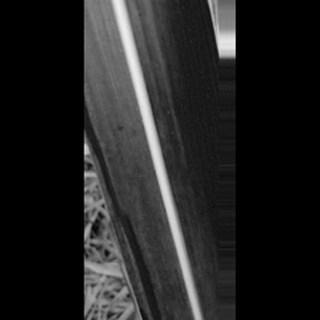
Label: healthy_sugarcane